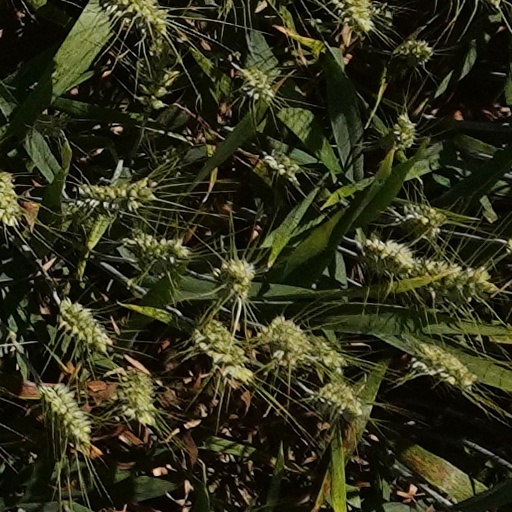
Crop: wheat